Bruno Rey

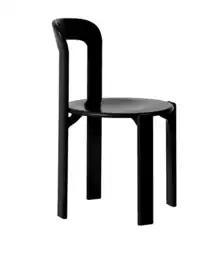
The Rey chair - Designed in 1971 for Dietiker Switzerland - An icon of Swiss Design

The design that emerged from a period experimentation was model 3300, the Rey chair, which became one of the most iconic pieces of Swiss industrial design. Made of local beech wood, it was constructed with a unique, screw-less metal-to-wood connection. It went into serial production in 1971 and was the first chair to be patented by Dietiker a year later.